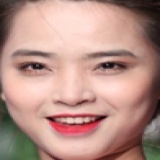
ca sĩ Hải Băng